Hot Rod (1979 film)

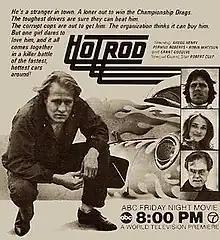

Hot Rod is a 1979 American made-for-television drama film directed by George Armitage and starring Gregg Henry and Pernell Roberts.